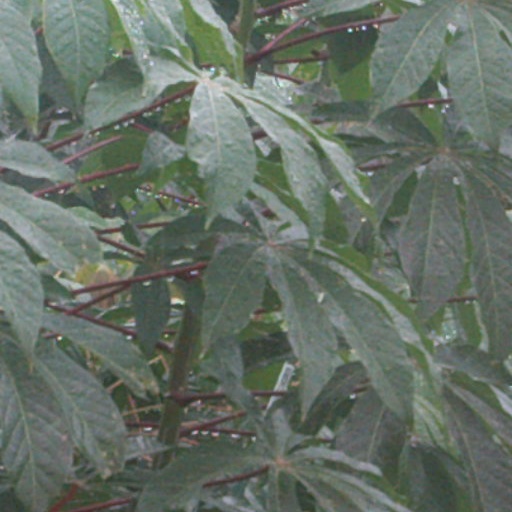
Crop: cassava